Miguel Ângelo Lupi

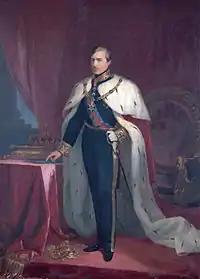
Portrait of King Pedro V

His father was an immigrant from Italy. He showed and early talent for art and was enrolled at the in 1841, where he studied with António Manuel da Fonseca.